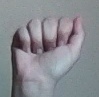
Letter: saad